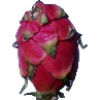
Label: Pitahaya Red 1